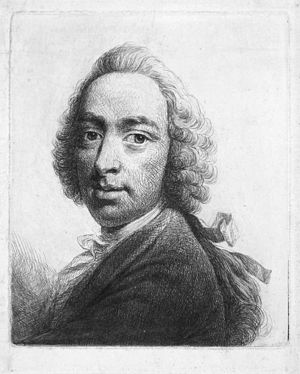
Copleymedaljen / Modtagere af medaljen / 1751–1800
Copleymedaljen er en pris givet af Royal Society of London for fremragende præstationer i forskning inden for enhver gren af naturvidenskaben, vekslende mellem de fysiske videnskaber og de biologiske videnskaber. Medaljen, der uddeles årligt, er den ældste Royal Society-medalje, der stadig uddeles, idet den første gang blev givet i 1731 til Stephen Gray. Den første kvinde, der fik medaljen var Dorothy Crowfoot Hodgkin i 1976.